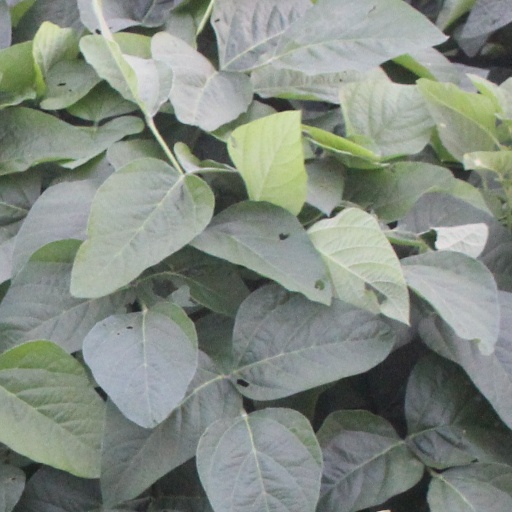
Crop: soybean